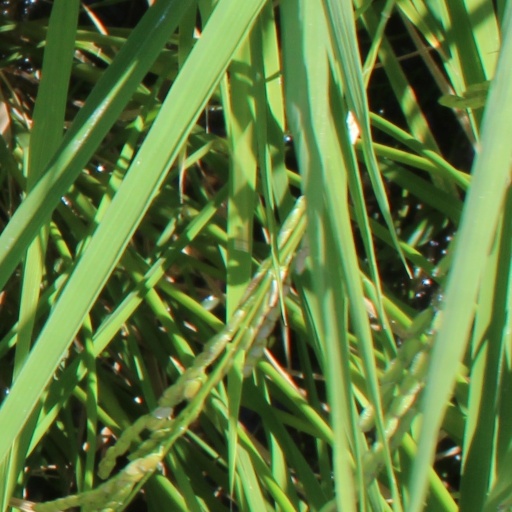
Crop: rice